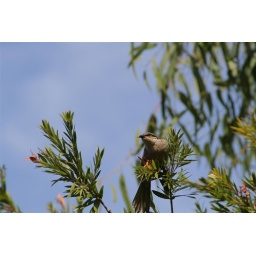
yet another bird in yet another tree